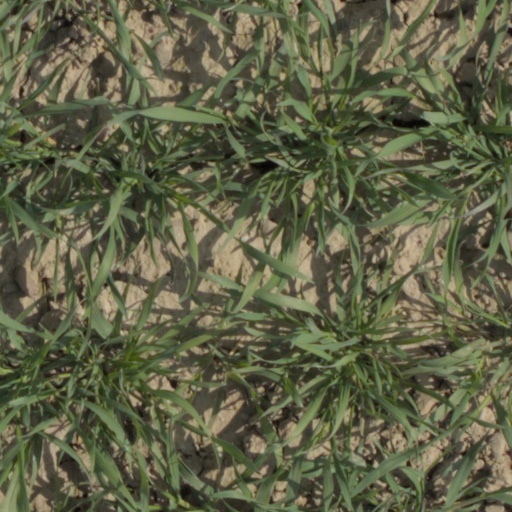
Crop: wheat